Columbia Lions

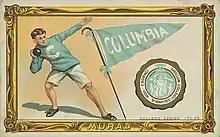
A cigarette card from Murad cigarettes, 1910

In 1957 Chet Forte was a consensus All-American and UPI player of the year for the NCAA University Division (which was replaced in 1973 by NCAA Division I); he averaged 28.9 points (fifth in the nation). He is even more famous for his later work as a producer for ABC Sports, especially on the program "Monday Night Football". The 1957 team had 2,016 rebounds, fourth highest in NCAA Division I history, even though they played only 24 games.